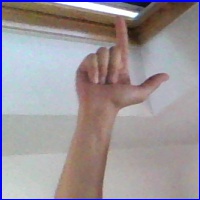
Letra: L